Strategemata

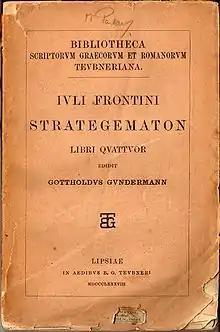
The 19th-century scholar Gotthold Gundermann edited the Latin text for the Bibliotheca Teubneriana series

Strategemata, or Stratagems, is a Latin work by the Roman author Frontinus (c. 40 – 103 AD). It is a collection of examples of military stratagems from Greek and Roman history, ostensibly for the use of generals. Frontinus is assumed to have written "Strategemata" towards the end of the first century AD, possibly in connection with a lost work on military theory.